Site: brandenburg
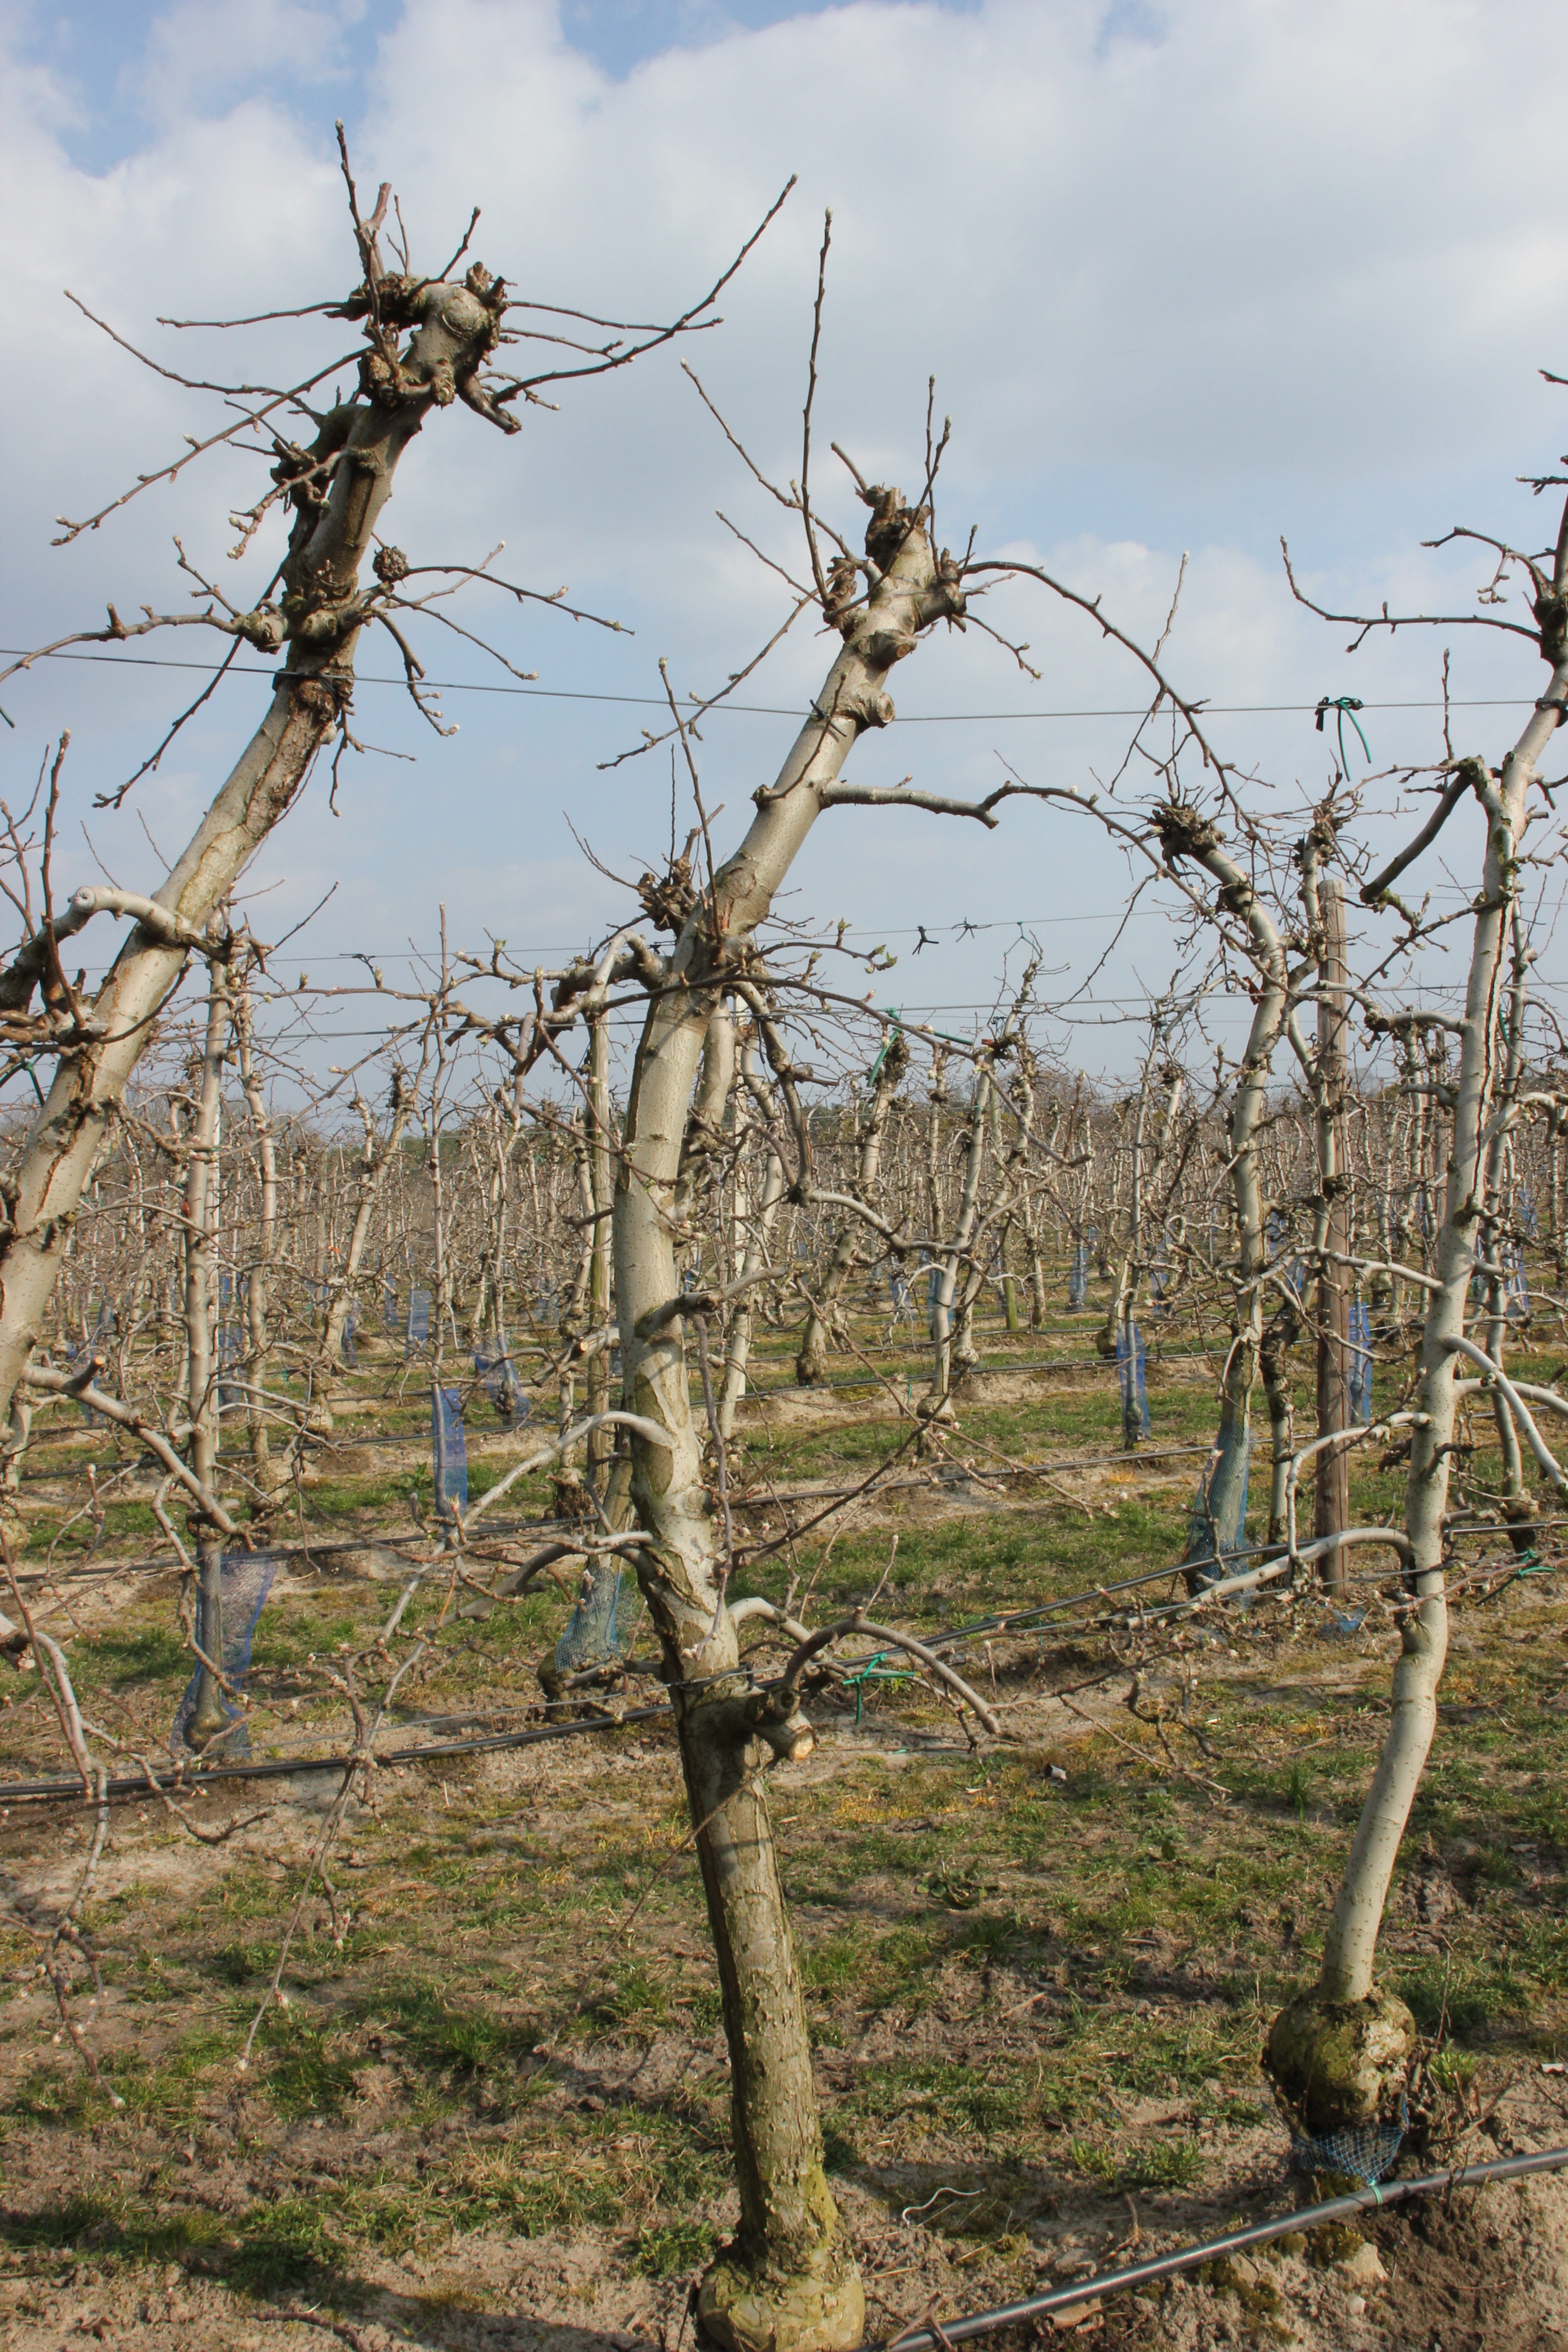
Growth stage (BBCH 03): Bud development